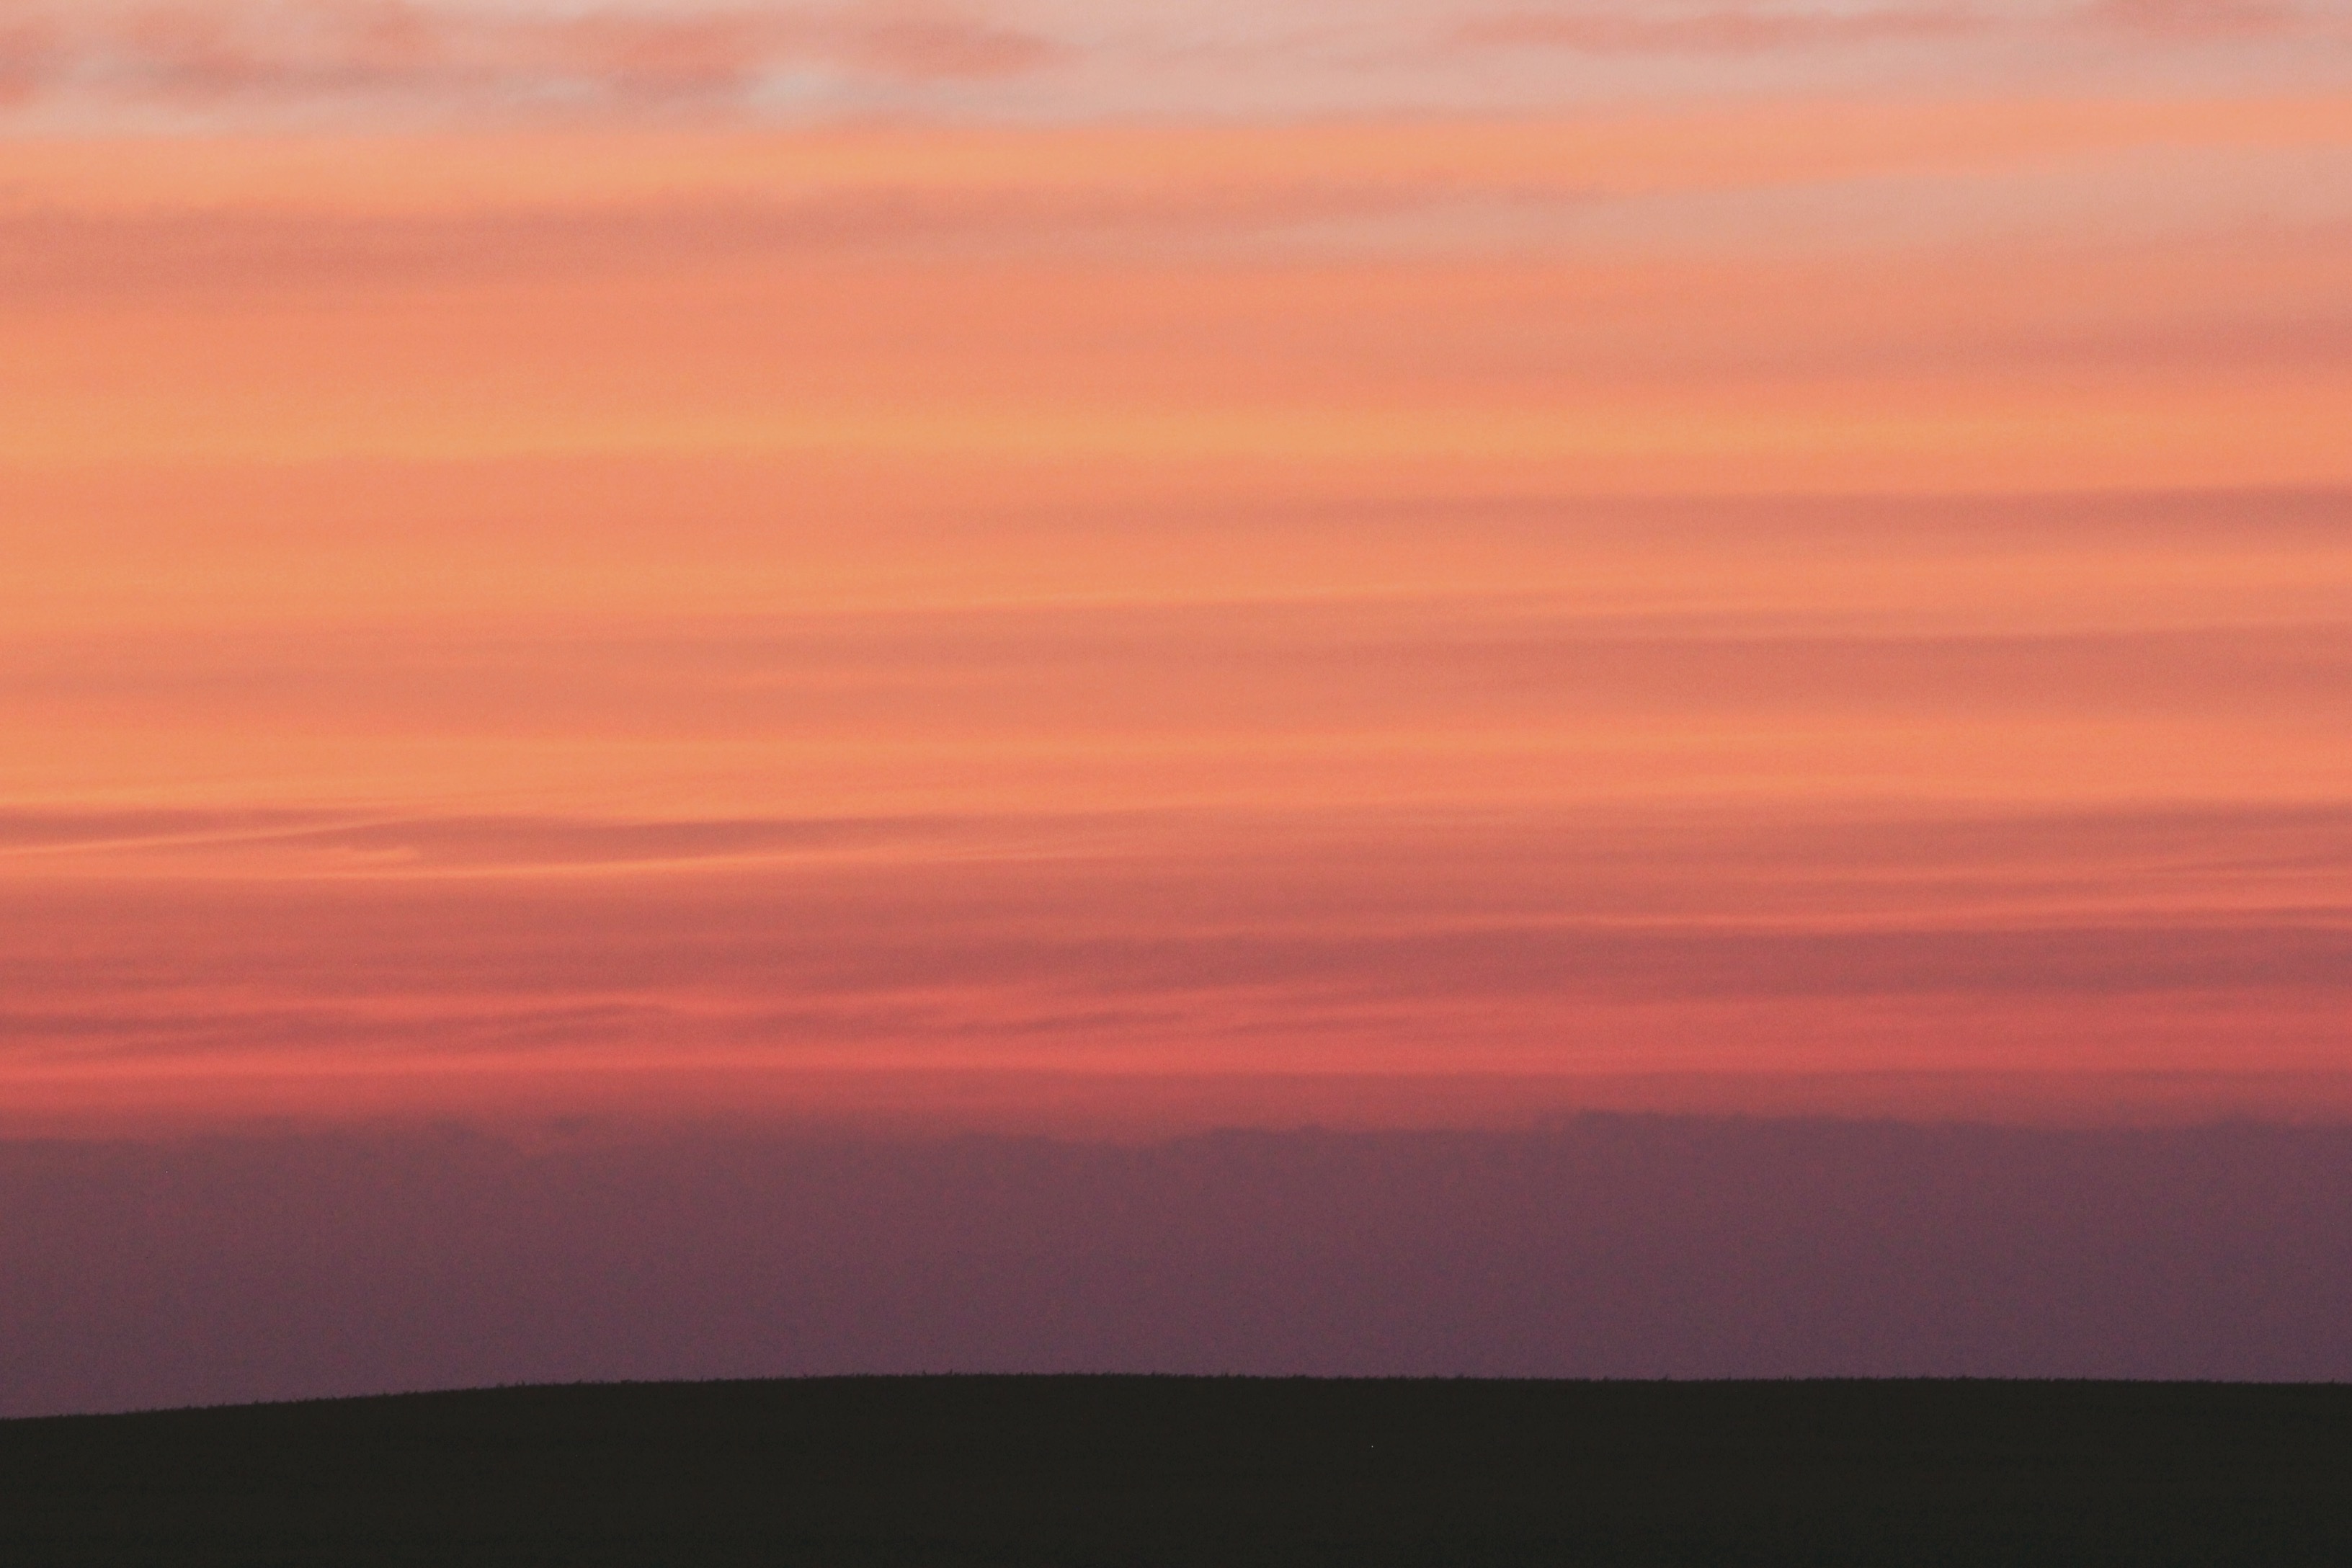
sea, ocean, horizon, cloud, sky, sunrise, sunset, morning, dawn, atmosphere, dusk, evening, afterglow, atmospheric phenomenon, red sky at morning